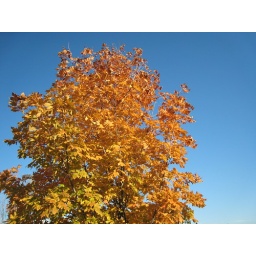
Nice golden and orange leaves against a crisp blue fall sky in St. Louis.